Adam Walker (inventor)

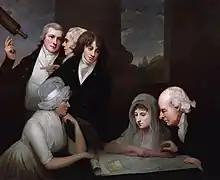
Adam Walker and his family, by George Romney

Walker had three sons: William (1767–1816), who assisted his father in his astronomical lectures; Adam John, Rector of Bedston in Shropshire; and Deane Franklin (1778–1865), who, after the death of his brother William, continued his father's lectures at Eton, Harrow, and Rugby, as well as his popular discourses in London; and a daughter, Eliza (died 1856), who was married to Benjamin Gibson of Gosport, Hampshire.